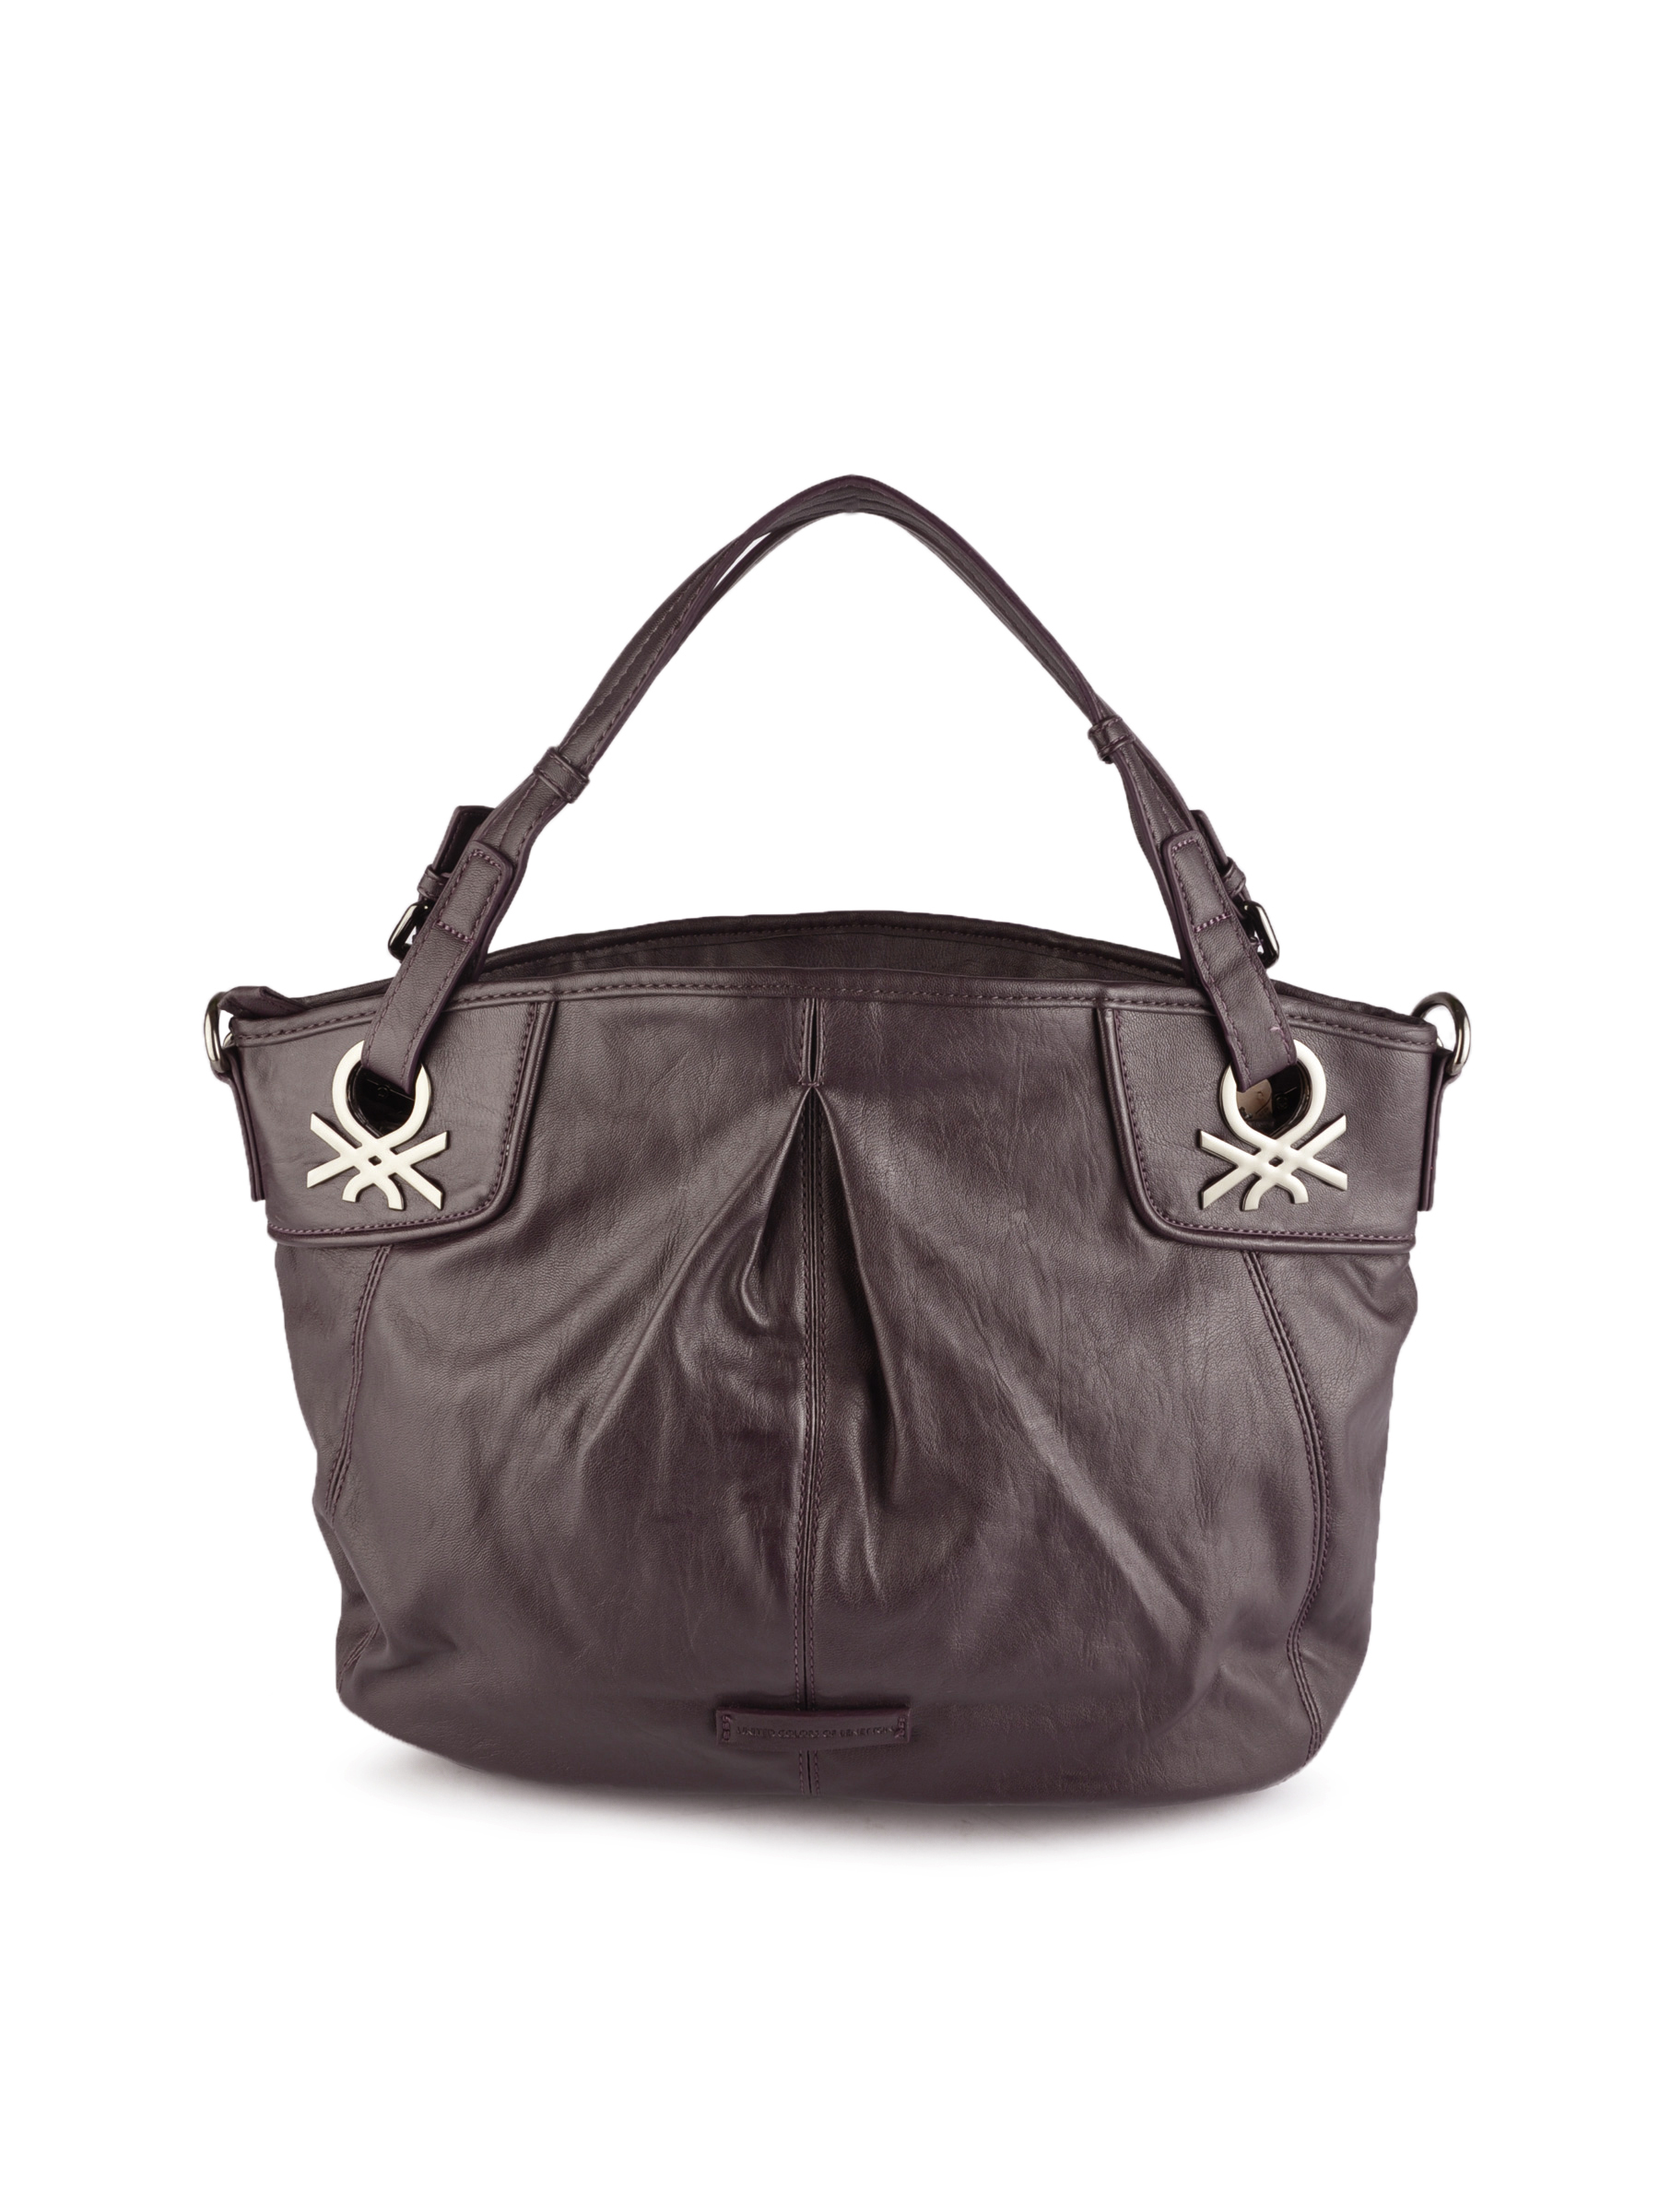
United Colors of Benetton Women Solid Purple Handbags
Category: Accessories / Bags / Handbags
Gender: Women
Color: Purple
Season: Summer 2011
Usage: Casual